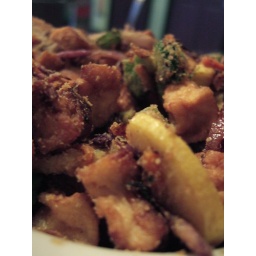
susan's golden bowl with veggies from the grit in athens.